C. R. W. Nevinson

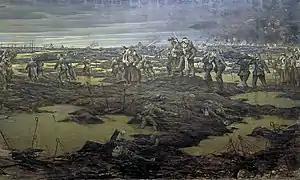
"The Harvest of Battle" (1918) (Art.IWM ART 1921)

In 1918, after some negotiation, Nevinson agreed to work for the British War Memorials Committee to produce a single large artwork for a proposed, but never built, Hall of Remembrance. He was offered an honorary commission as a Second Lieutenant but refused, fearing it would prejudice his medical exemption from combat duties. A short visit over a long weekend to the Western Front was arranged but without a commission Nevinson had to be accompanied wherever he went and his movements were restricted. Nevinson quickly fell out with the Army minder assigned to him in France, and claimed he was refused permission to visit the casualty stations he wanted to sketch in.